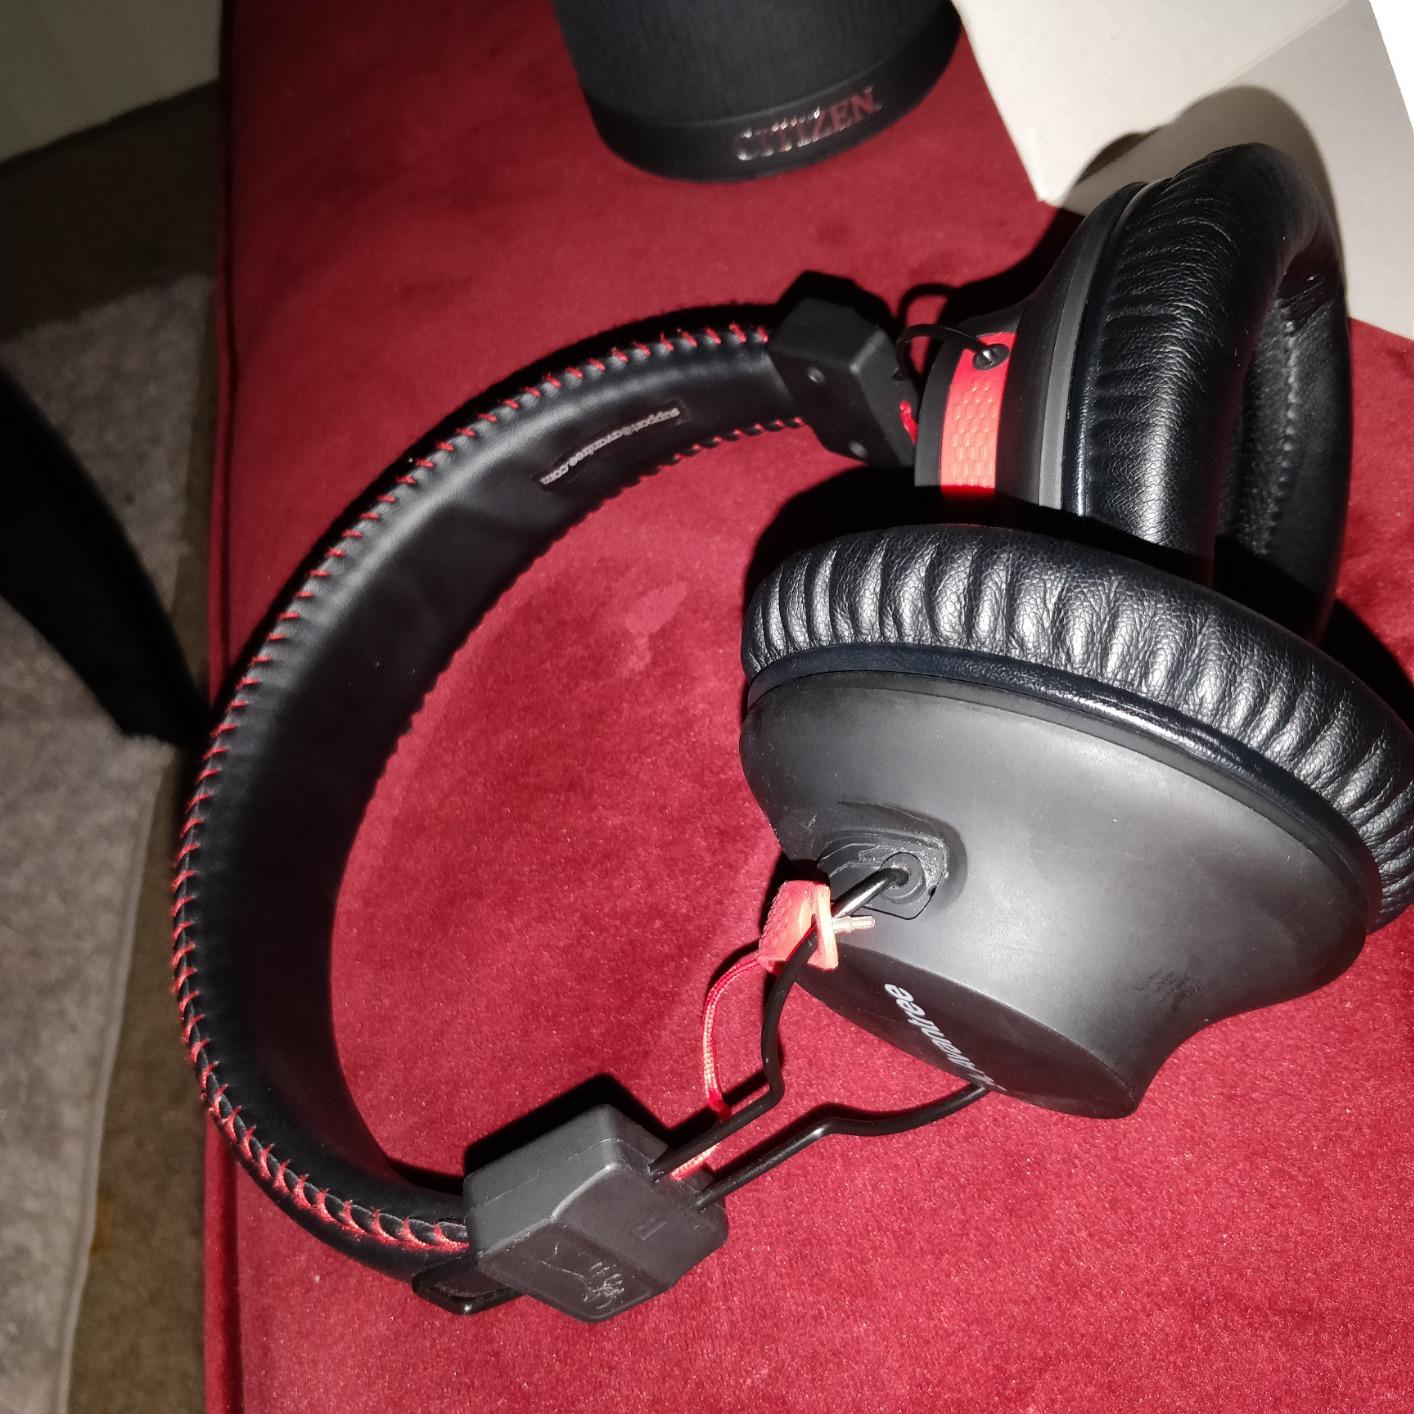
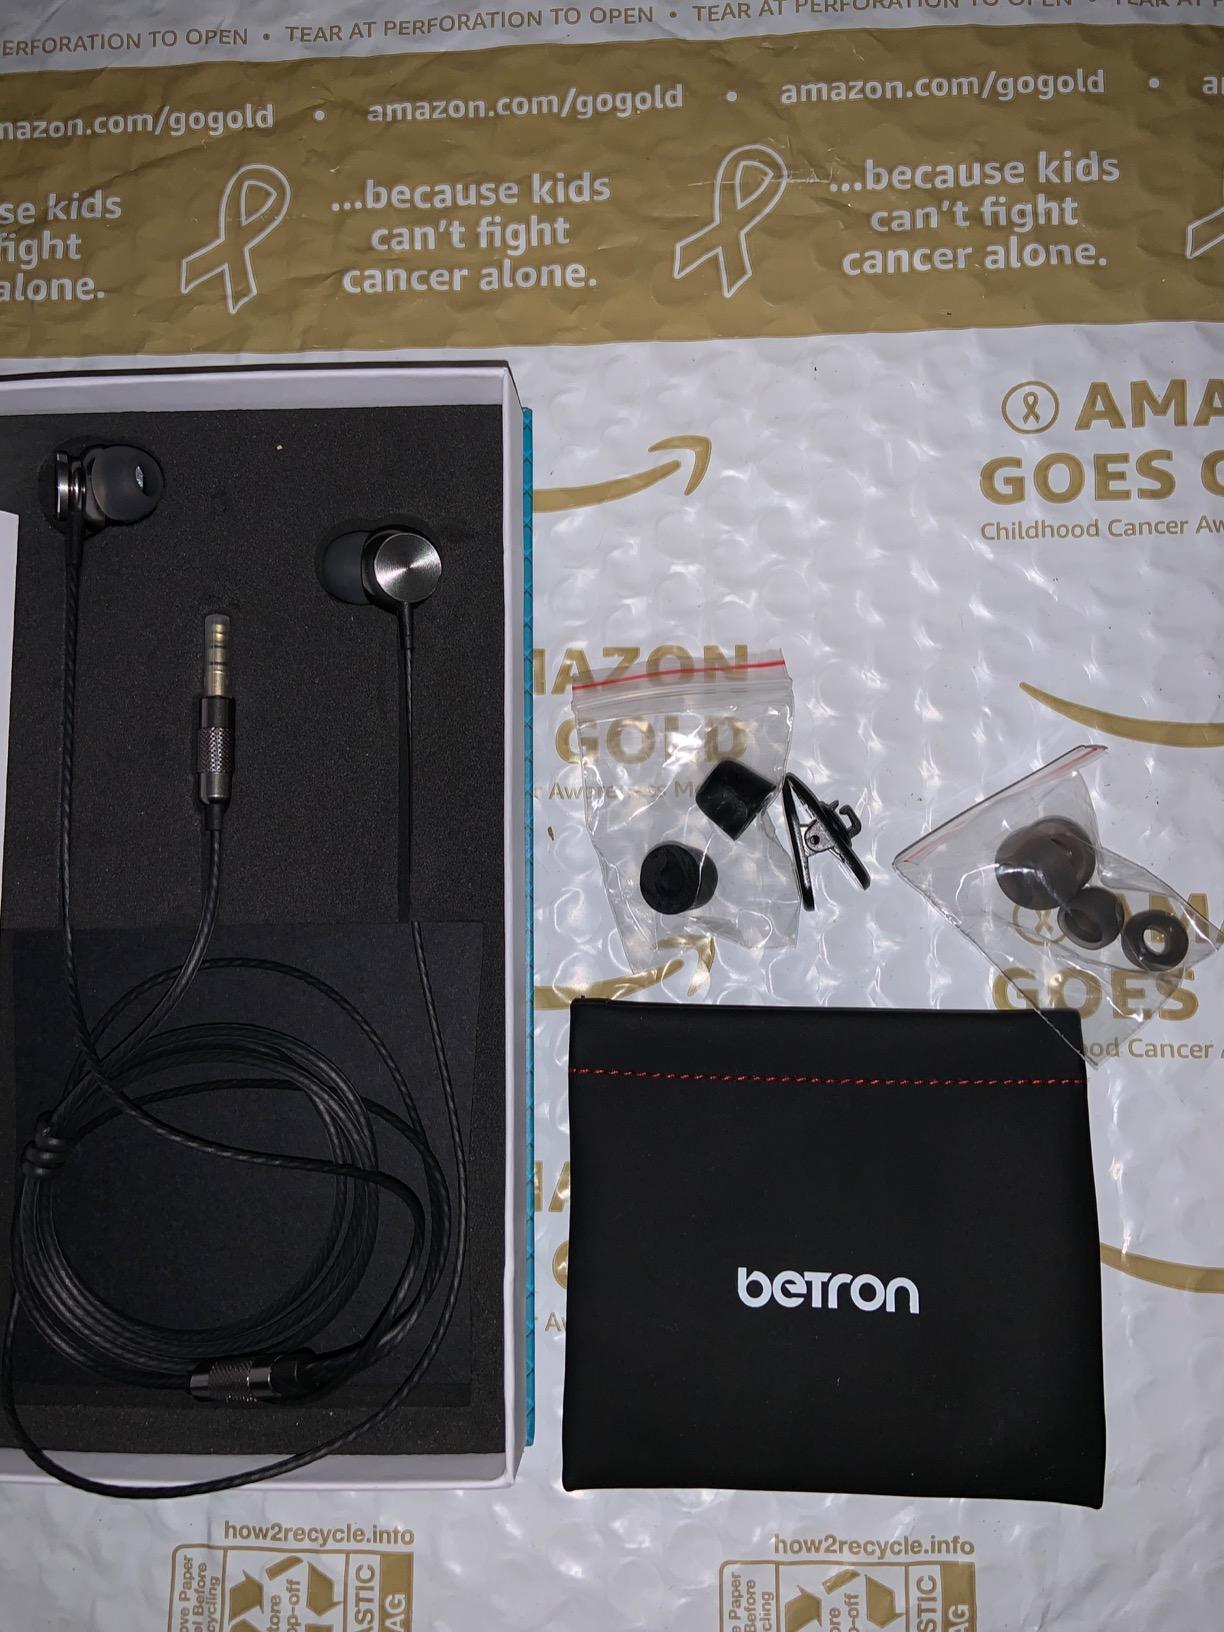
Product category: headphones
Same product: no